Ismail Khan

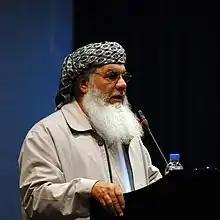
Ismail Khan at the 2010 National Conference on Water Resources, Development and Management of Afghanistan

Mohammad Ismail Khan (Dari/Pashto: محمد اسماعیل خان; born 1946), better known as Ismail Khan, is an Afghan former military officer, warlord and politician who served as Minister of Energy and Water from 2005 to 2013 and before that served as the governor of Herat Province. Originally a captain in the Afghan Army, he is widely known as a former warlord who controlled a large Afghan mujahideen force, mainly his fellow Tajiks from western Afghanistan, during the Soviet–Afghan War.